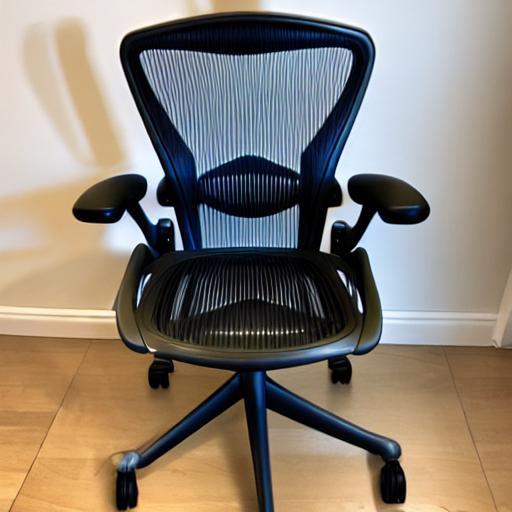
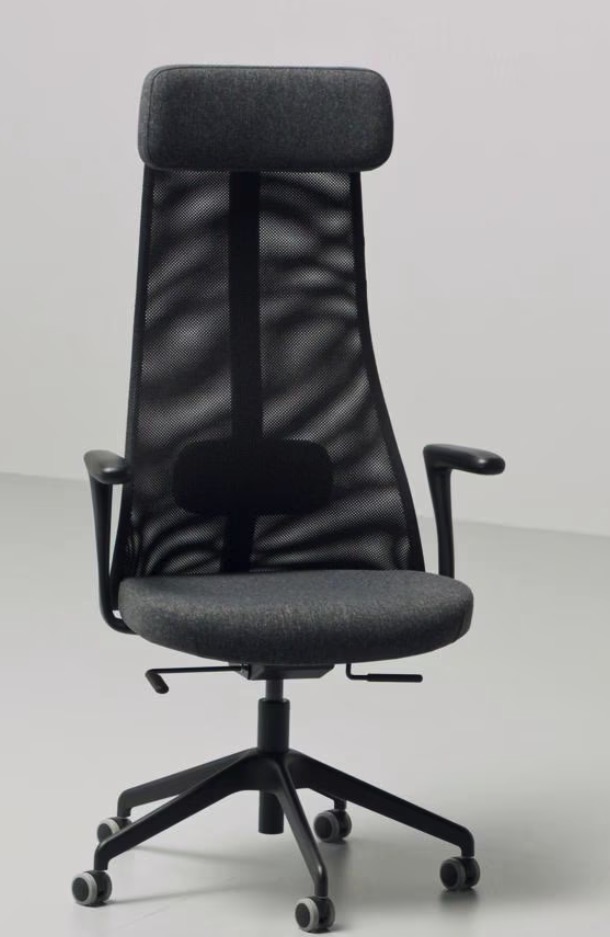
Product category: items_chair
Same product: no